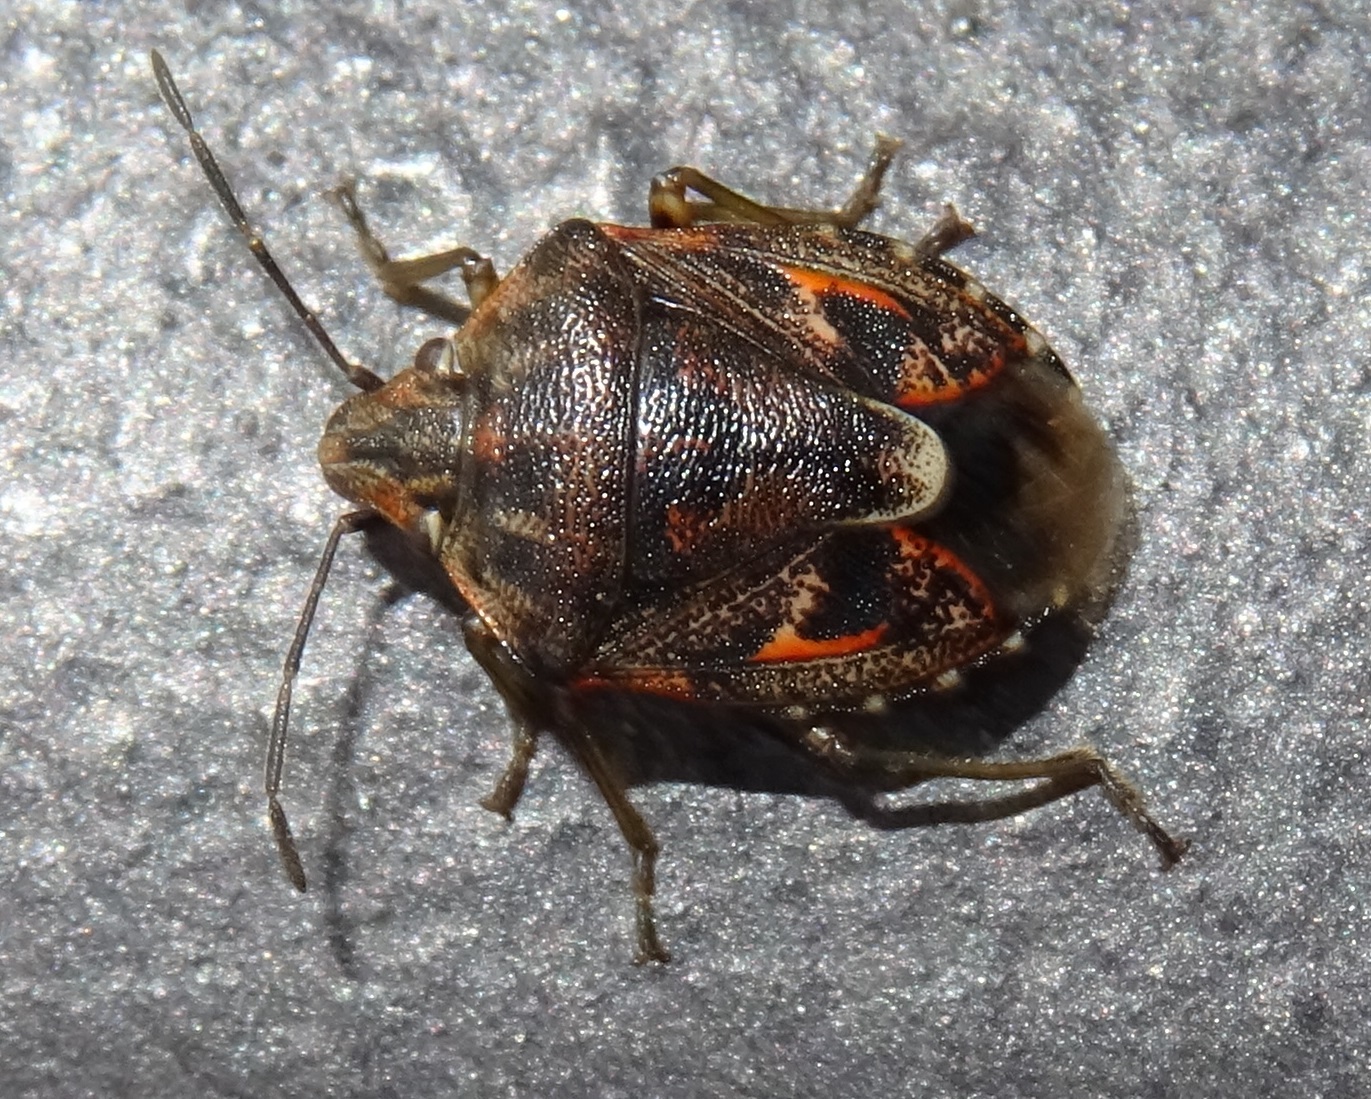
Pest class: stink_bug